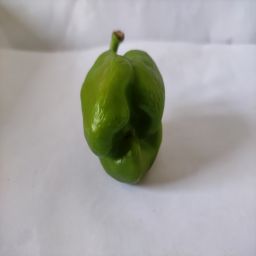
Crop: Bell Pepper
Quality: Ripe